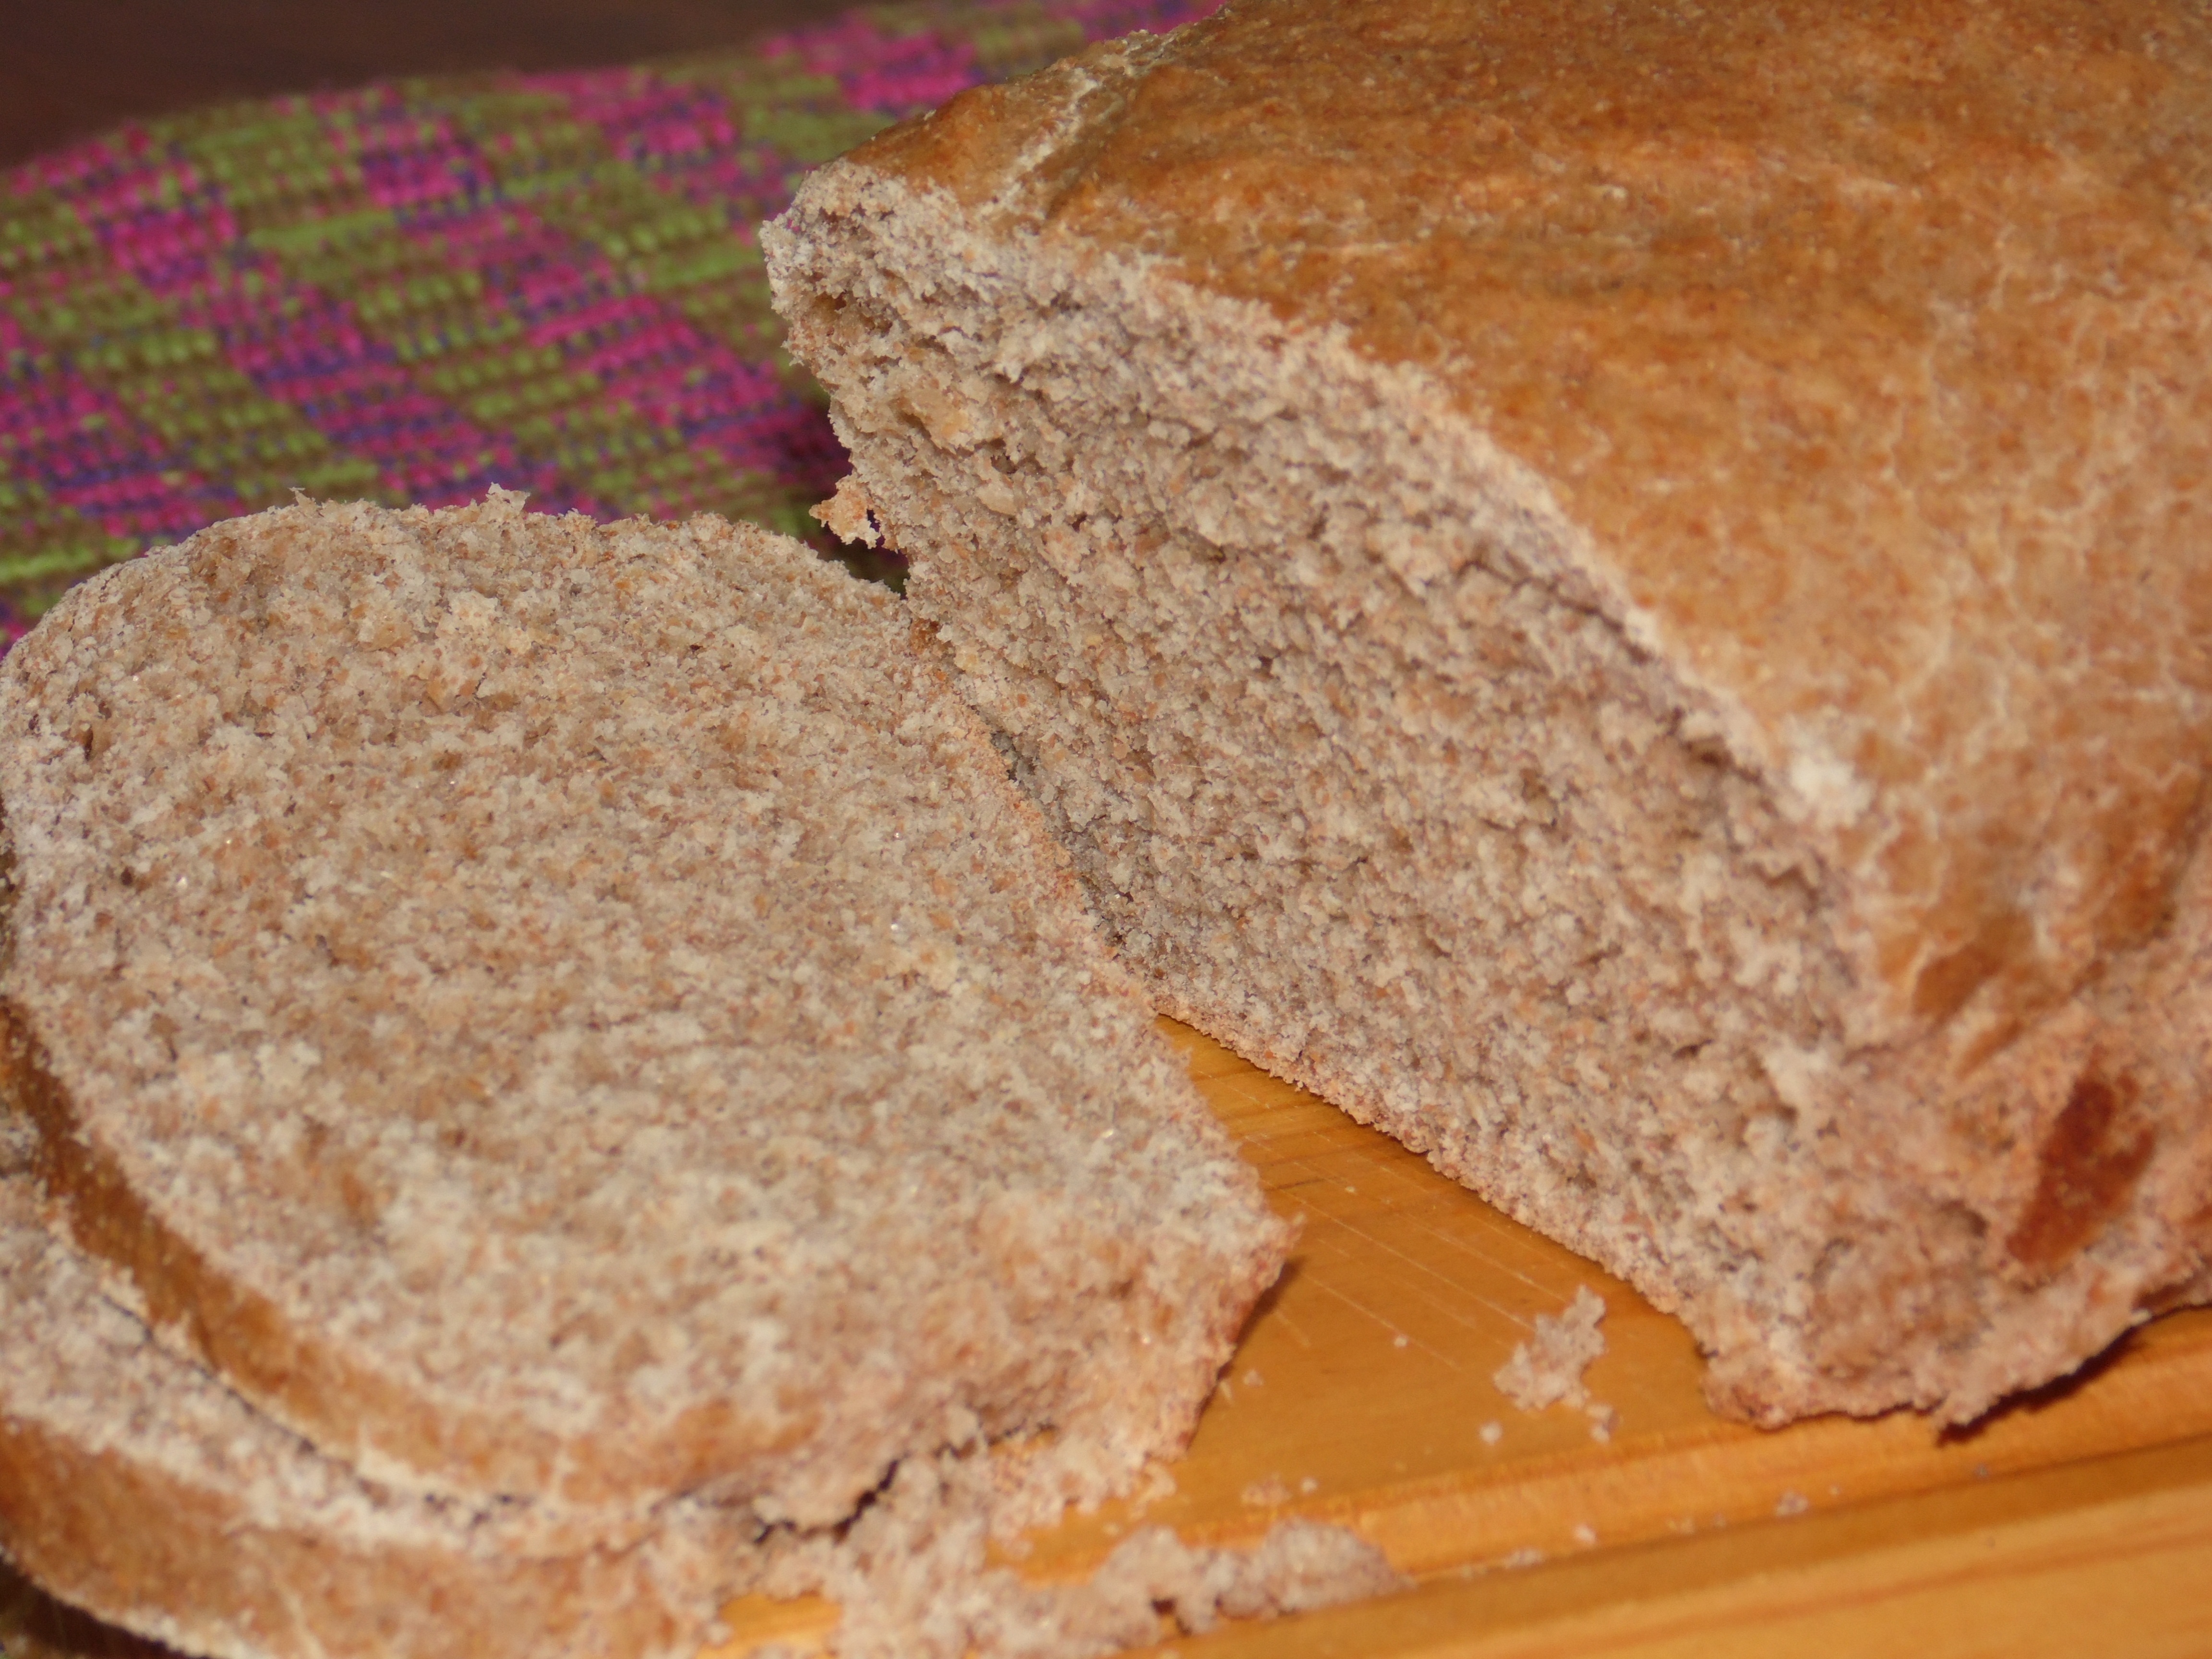
table, food, breakfast, snack, bread, sourdough, ciabatta, flour, baked goods, integral, brown bread, beer bread, rye bread, grass family, whole grain, sliced bread